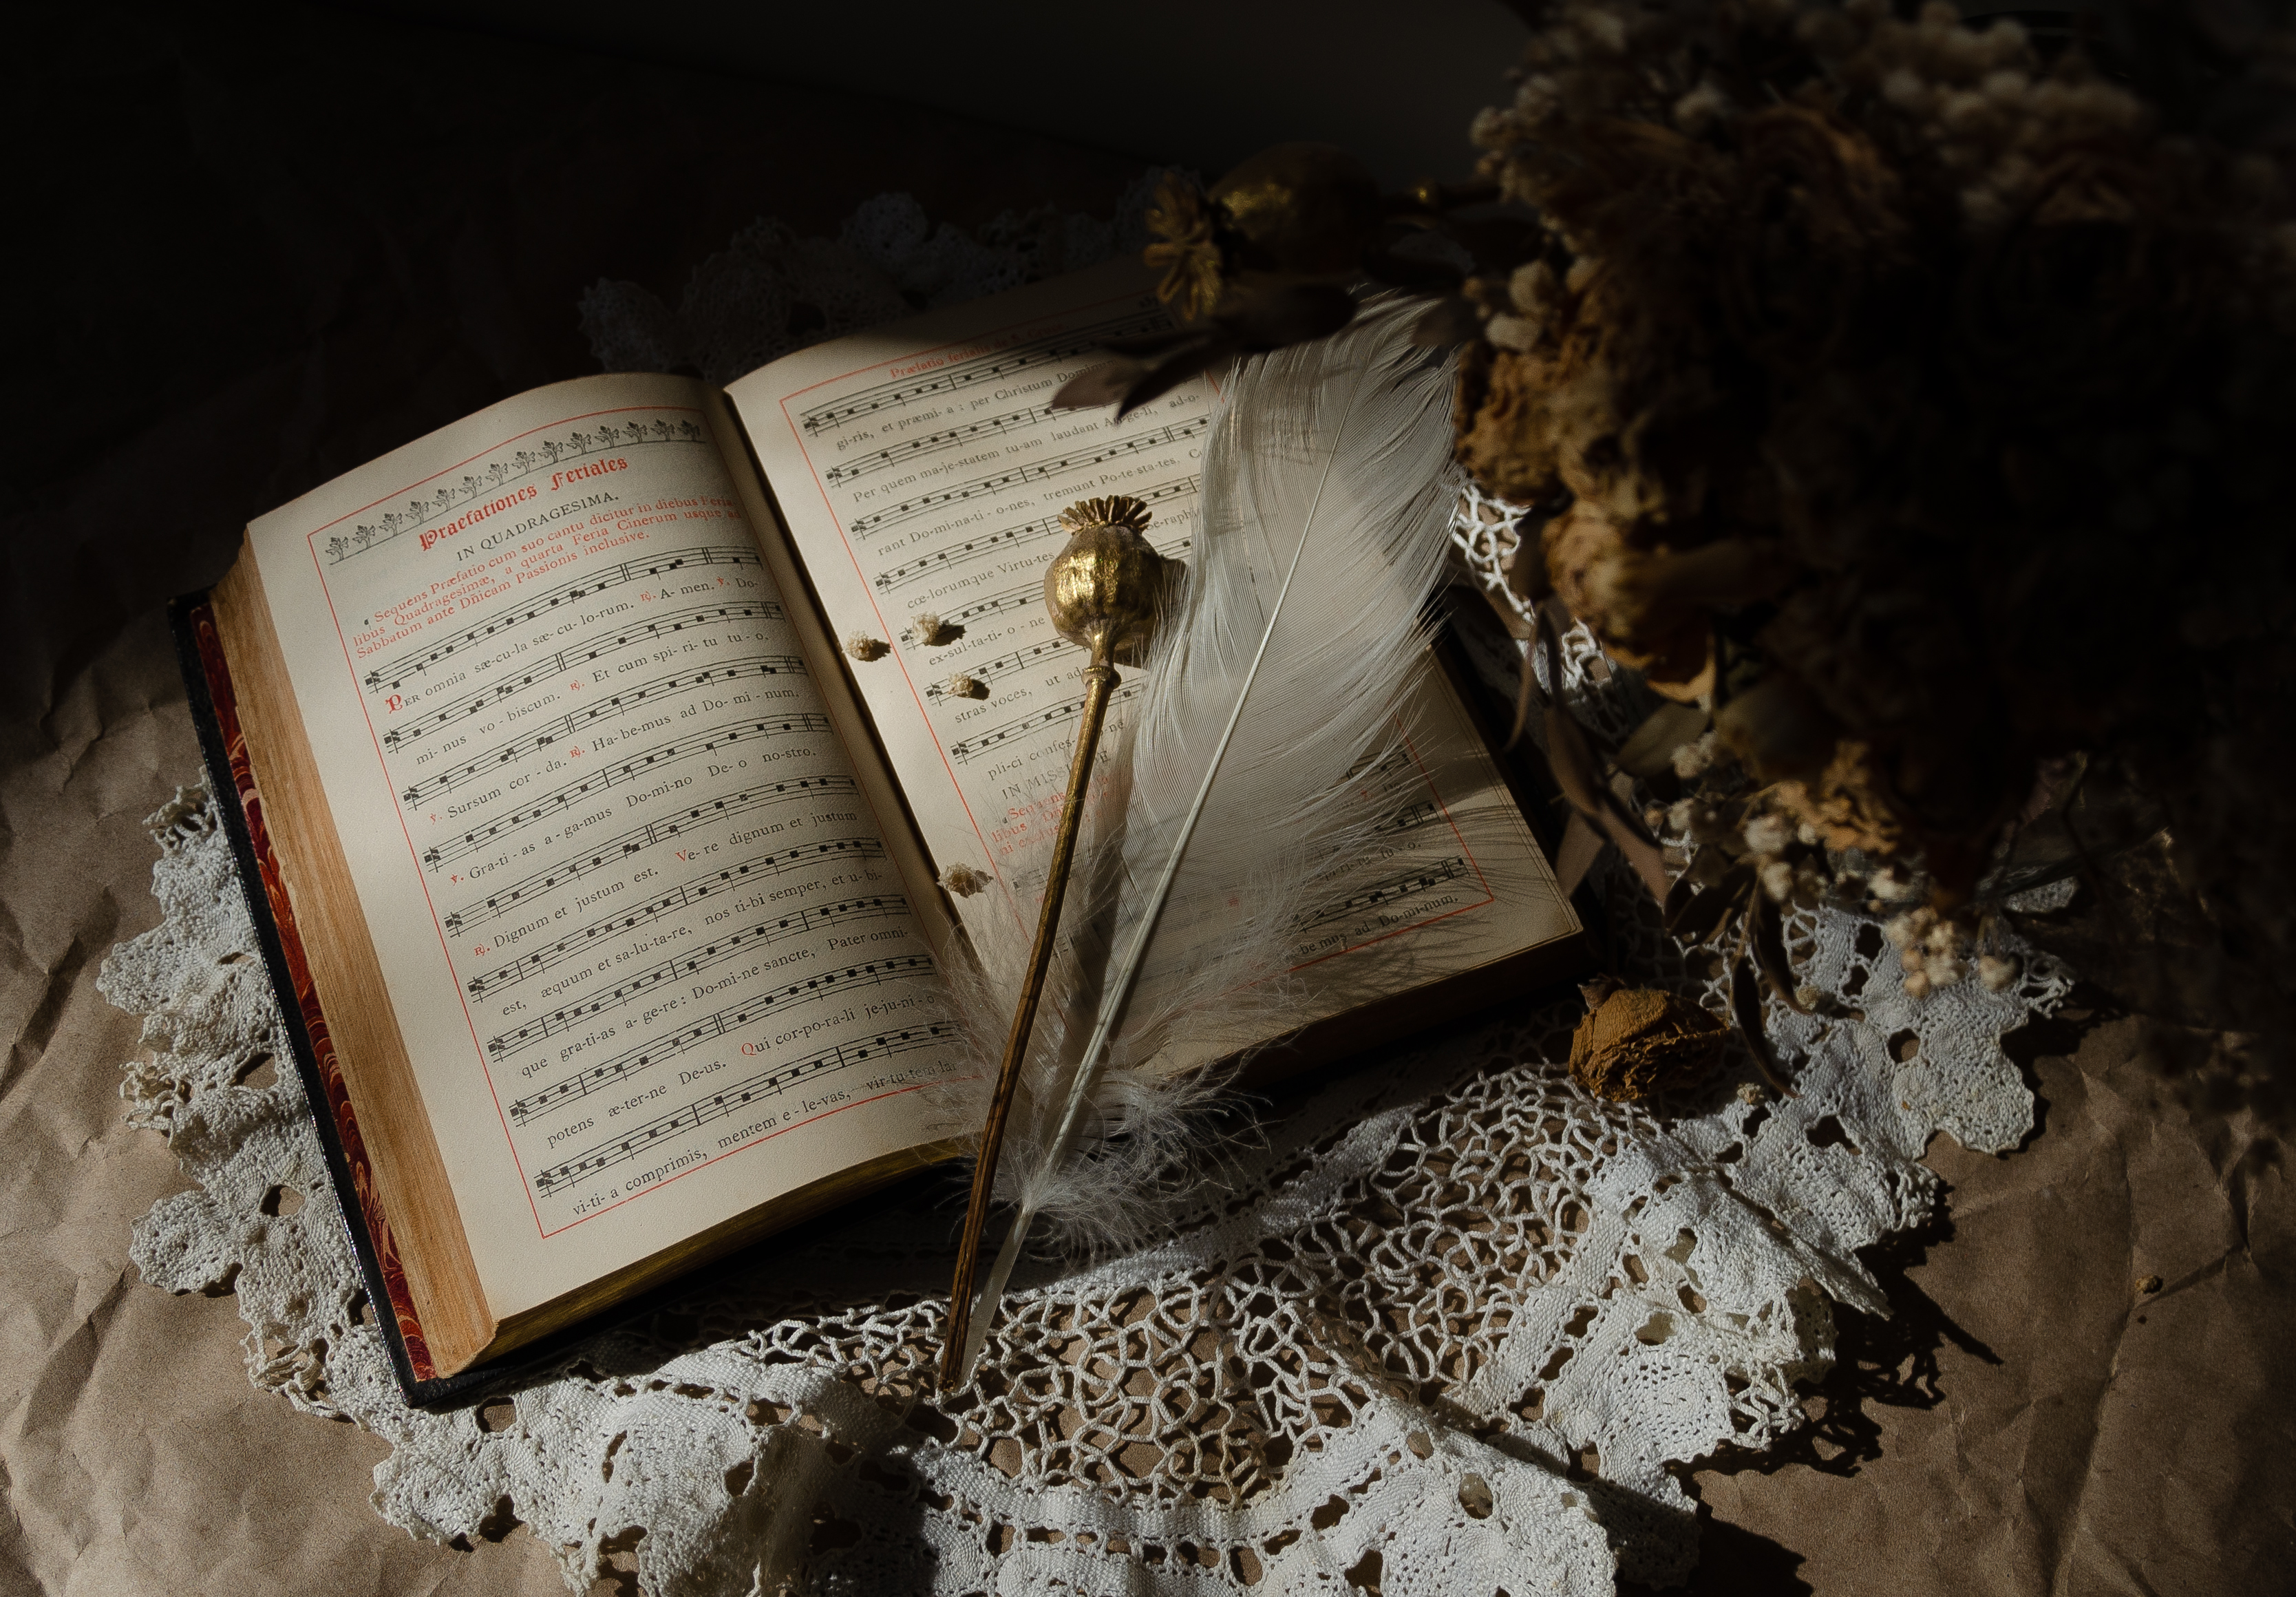
roman missal, paper, feather, old, music, holy, prayer, object, religious, religion, reading, brown, book, publication, wood, font, paper product, soil, event, handwriting, still life photography, document, history, darkness, art, metal, office supplies